Götheborg (ship)

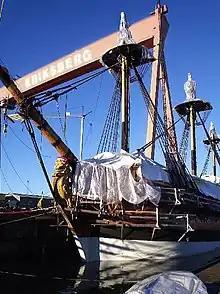
Building the "Götheborg" at Eriksbergs 19December 2004

When the wreckage of the vessel "Götheborg" was found in 1984, the idea to make a replica of the vessel emerged. The keel for the replica was laid on 11June 1995. This was done at the disused Eriksbergs wharf by the Göta älv in Gothenburg. Led by Master of Ceremonies Anders Wästfeldt, two silver coins, one from 1745, and one from 1995, were placed in the halved joints of the long keel. About 3,000 people attended the laying of the keel, including Sören Gyll, director of Volvo and professor Jorgen Weibull. The project was blessed by the vicar Alf Österholm.